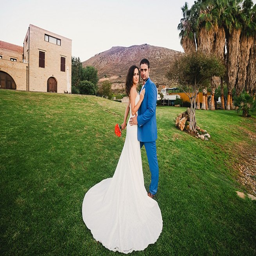
a wedding ceremony in a villa